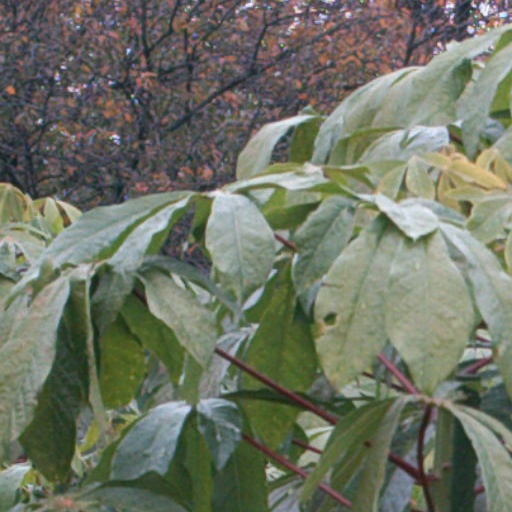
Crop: cassava